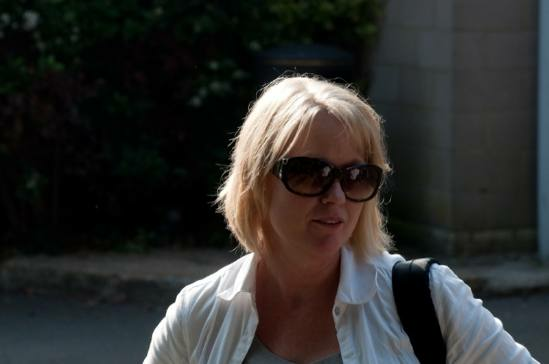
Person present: Yes